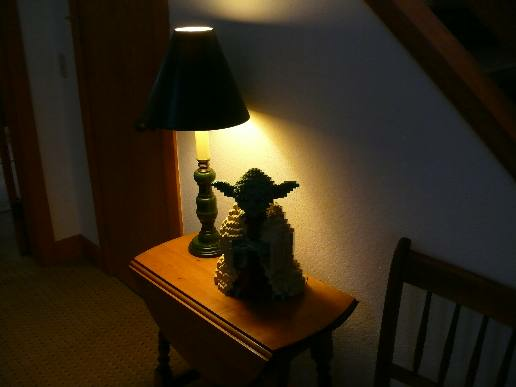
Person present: No